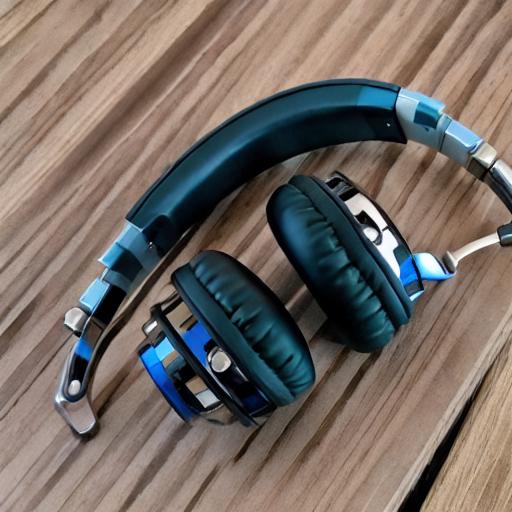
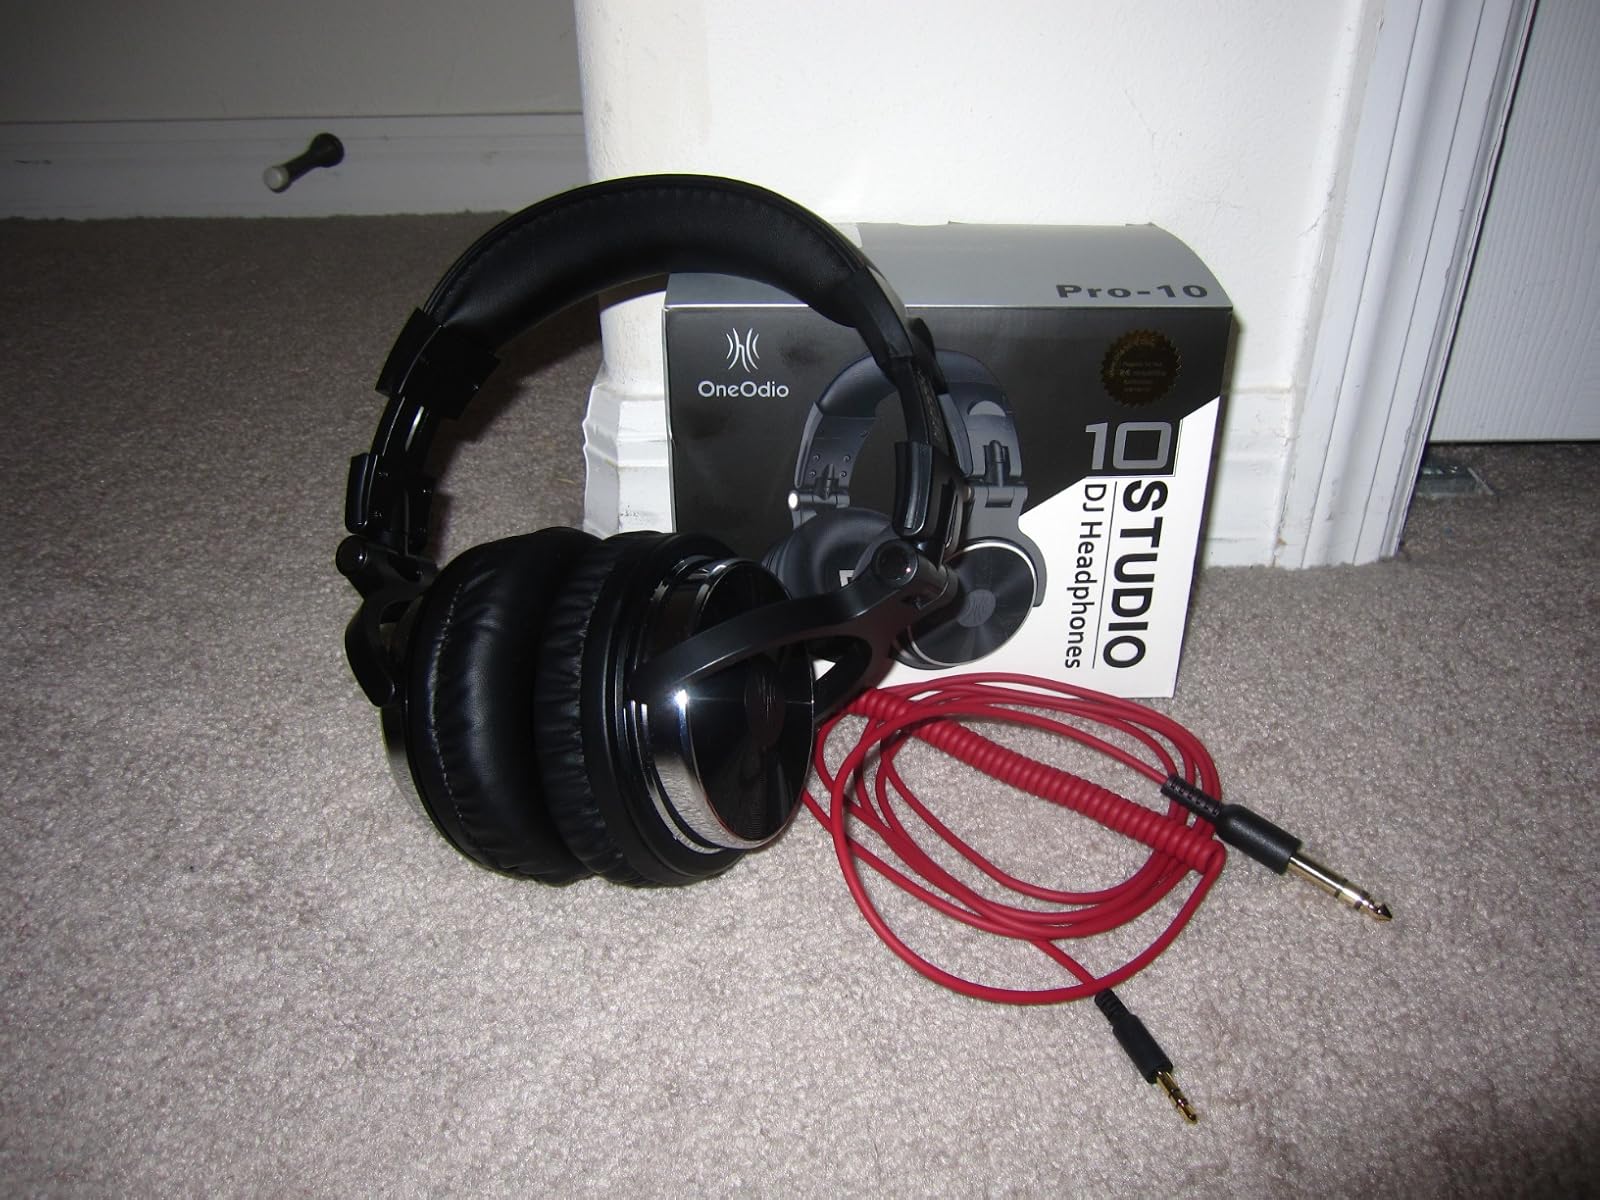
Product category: headphones
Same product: no